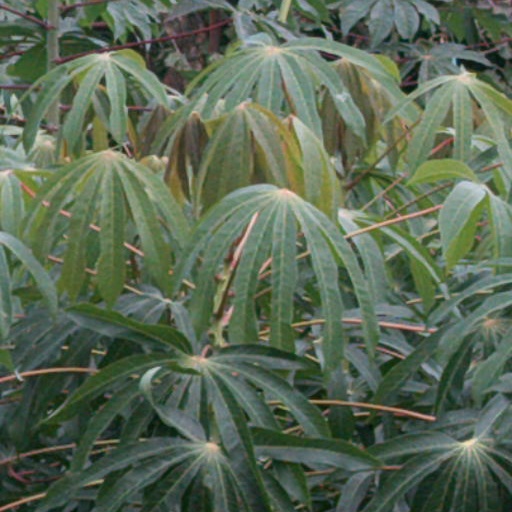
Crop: cassava